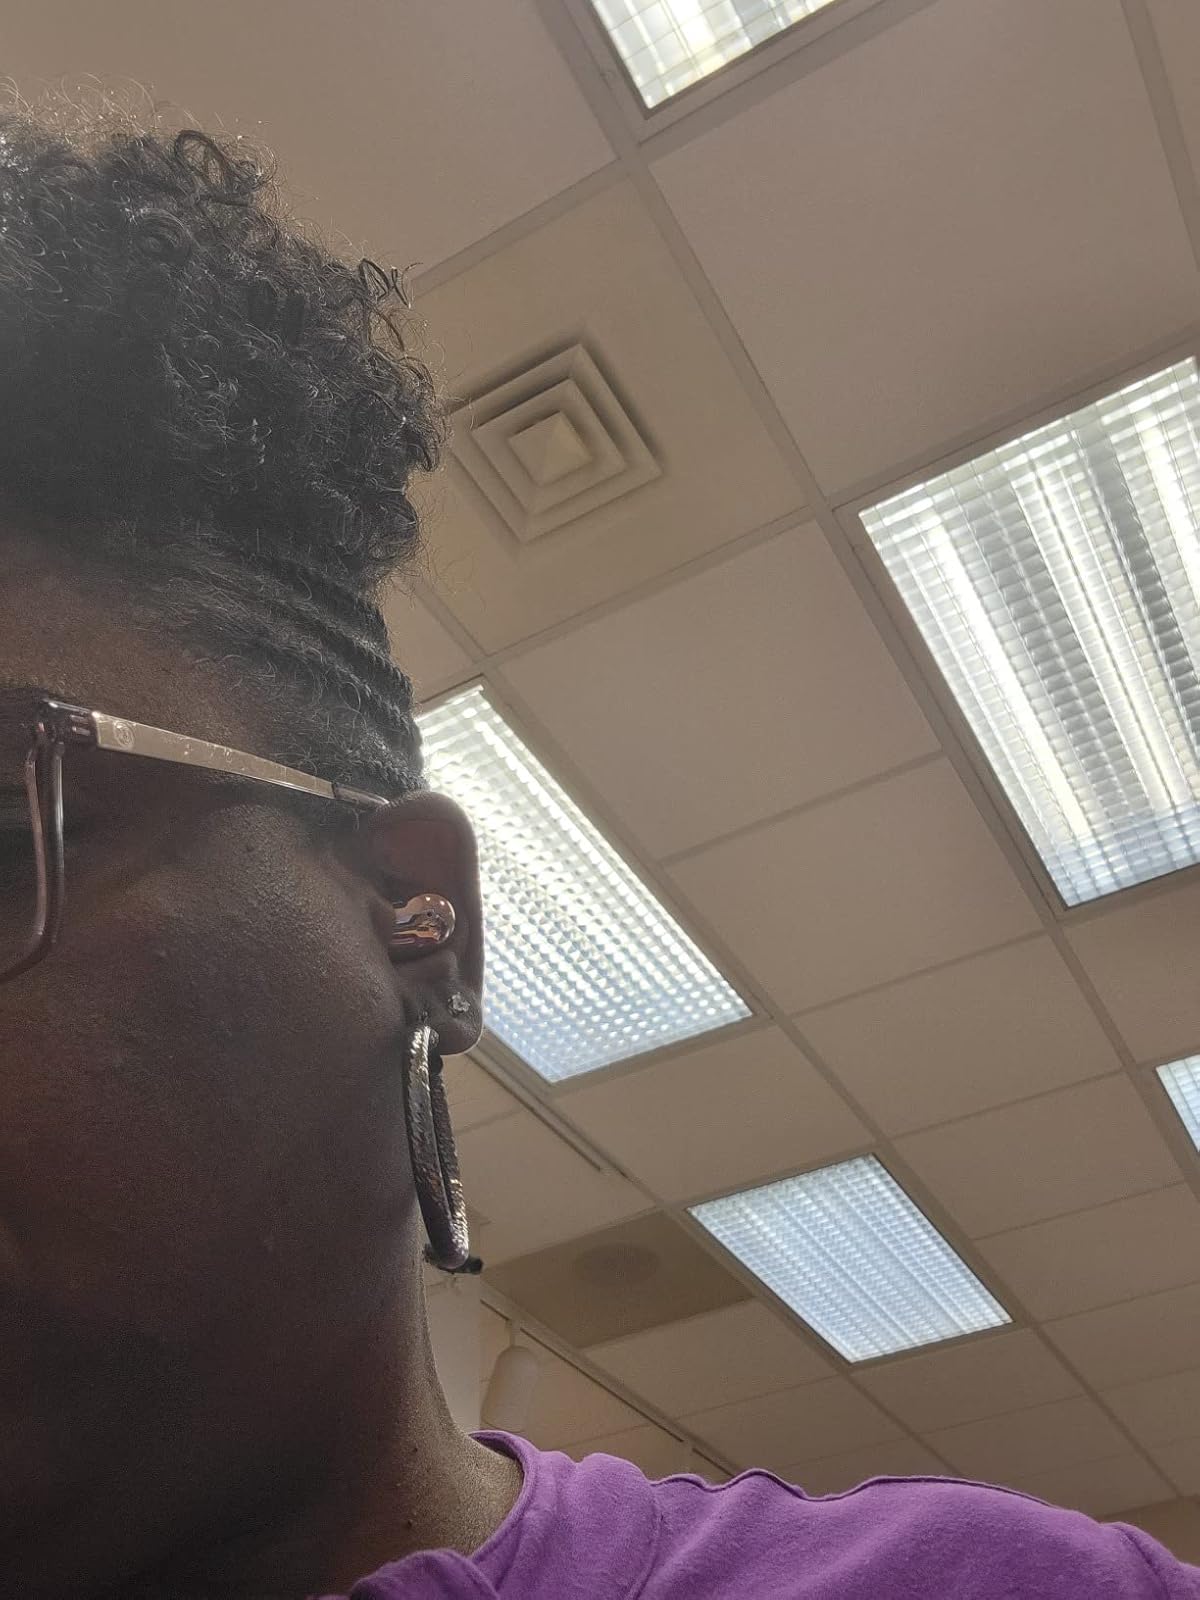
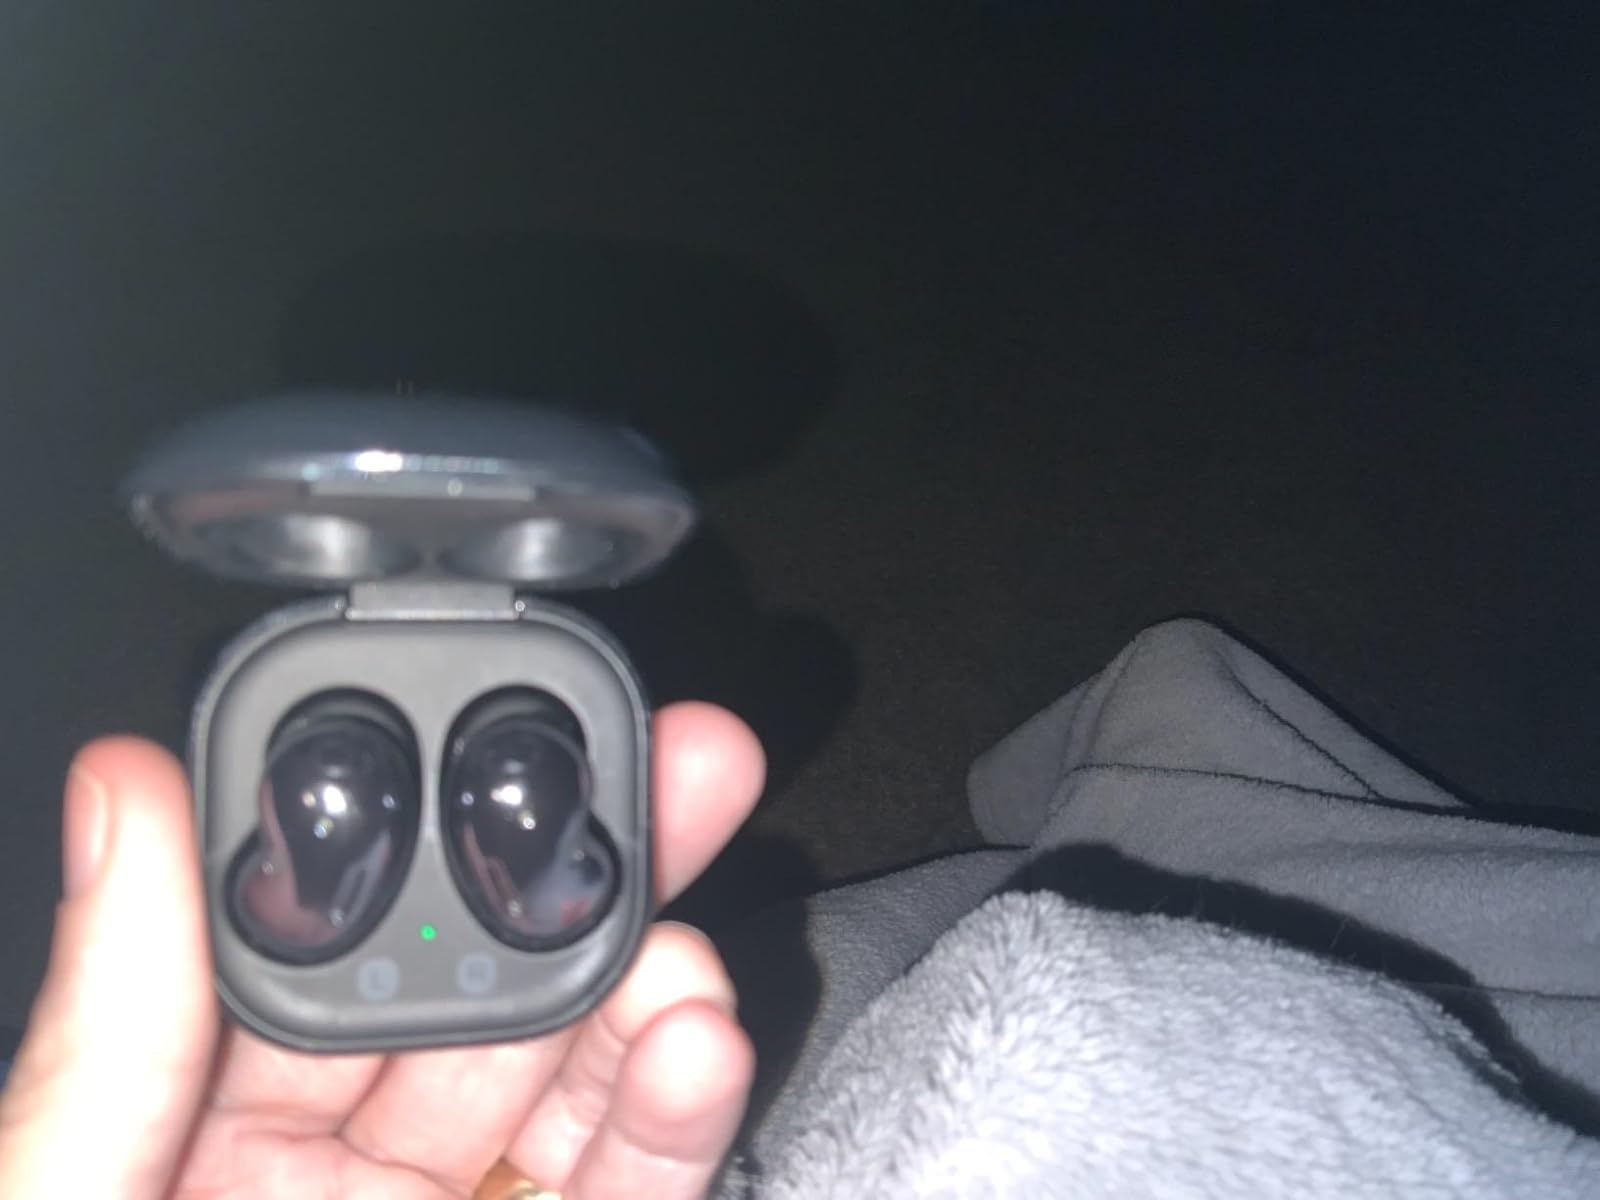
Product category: earbuds
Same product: no